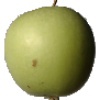
Label: apple_granny_smith